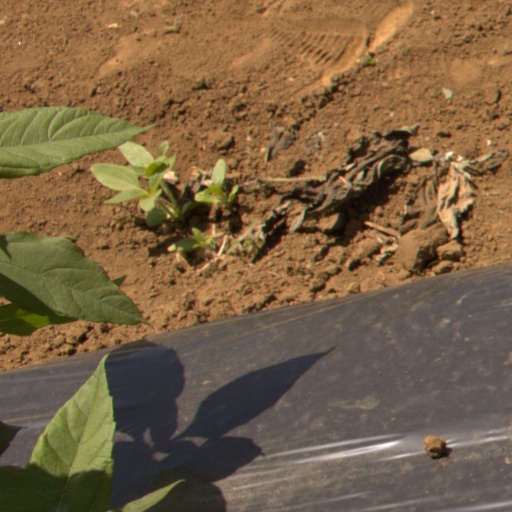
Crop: Jerusalem artichoke